Augusta Glosé

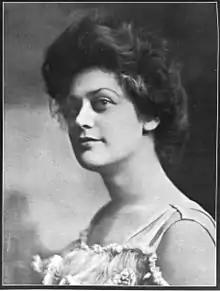
Glosé from a 1908 publication

Augusta Glosé (June 2, 1877 – September 24, 1976), also known as Augusta Glose, later Augusta Glose Leeds, was an American comedic actress and musical performer in vaudeville.